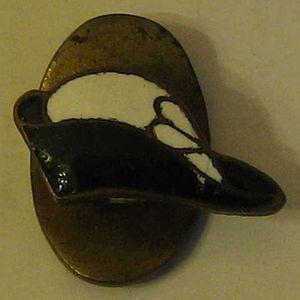
Insigne goliardique
La Goliardia est l'appellation usuelle donnée aux ordres goliardiques, en italien : ordini goliardici, sociétés festives et carnavalesques traditionnelles des étudiants italiens.